Sin (mythology)

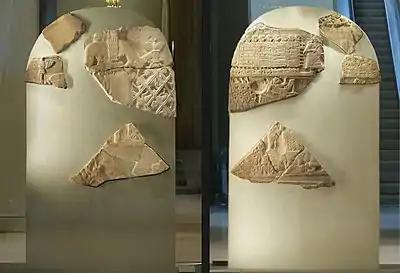
The surviving fragments of the Stele of the Vultures.

Enheduanna, the daughter of Sargon of Akkad, was a particularly famous "en" priestess. She is also the earliest attested holder of this office, with available evidence including the so-called "disc of Enheduanna", seals of her servants, and literary compositions copied in later periods traditionally attributed to her. It is it not certain if the office of "en" was only established at this point in time as an innovation, or if it developed from an earlier Early Dynastic title tied to the cult of the moon god. Later "en" priestesses include , daughter of Sargon's grandson Naram-Sin of Akkad (named as "zirru priestess of the god Nanna, spouse of the god N[anna], entu priestess of the god Sin at Ur"); Enannepada, daughter of Ur-Baba of Lagash and the only holder of this office from the Second Dynasty of Lagash; , daughter of Ur-Nammu of Ur; , a contemporary and possibly daughter of Shulgi; her successors Enuburzianna and Enmahgalana, the former also selected during the reign of Shulgi and the latter shortly after by Amar-Sin; , daughter of Ishme-Dagan of Isin who retained her position after his death and conquest of the city of Ur by Larsa; Enšakiag-Nanna, daughter of Sumuel of Larsa; and her successor , daughter of Kudur-Mabuk of Larsa and sister of Warad-Sin and Rim-Sîn I. She was the last known holder of this office before its revival of in the Neo-Babylonian period.